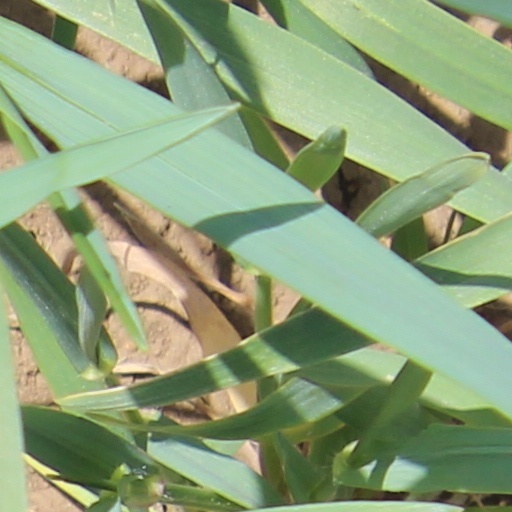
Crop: wheat